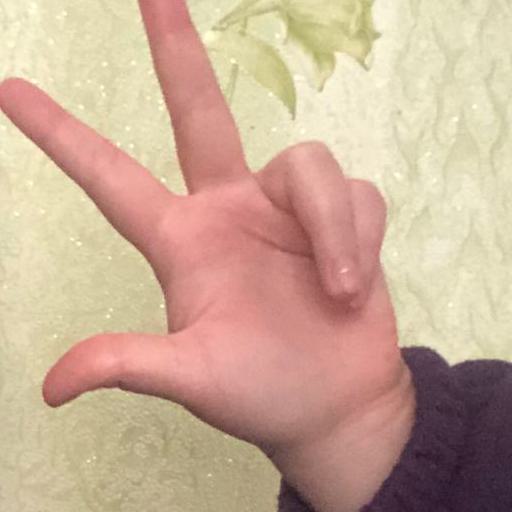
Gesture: three2